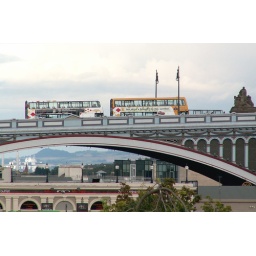
This is the road bridge that goes over Waverly Staion. The hills through the arch are in Holyrood Park